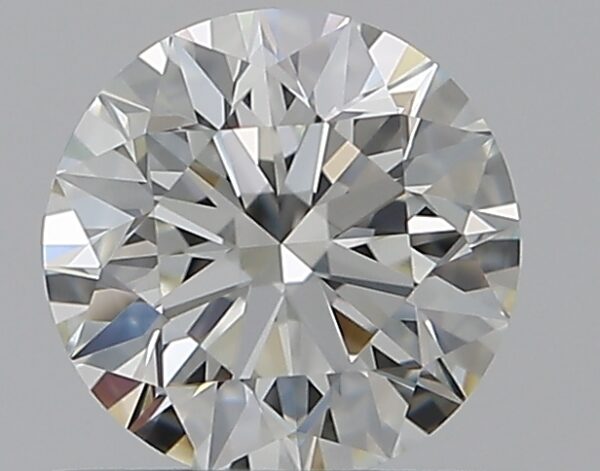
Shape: round
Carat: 0.59
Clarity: VVS1
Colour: I
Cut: EX
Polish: EX
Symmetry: EX
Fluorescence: N
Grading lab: GIA
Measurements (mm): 5.34 x 5.36 x 3.35